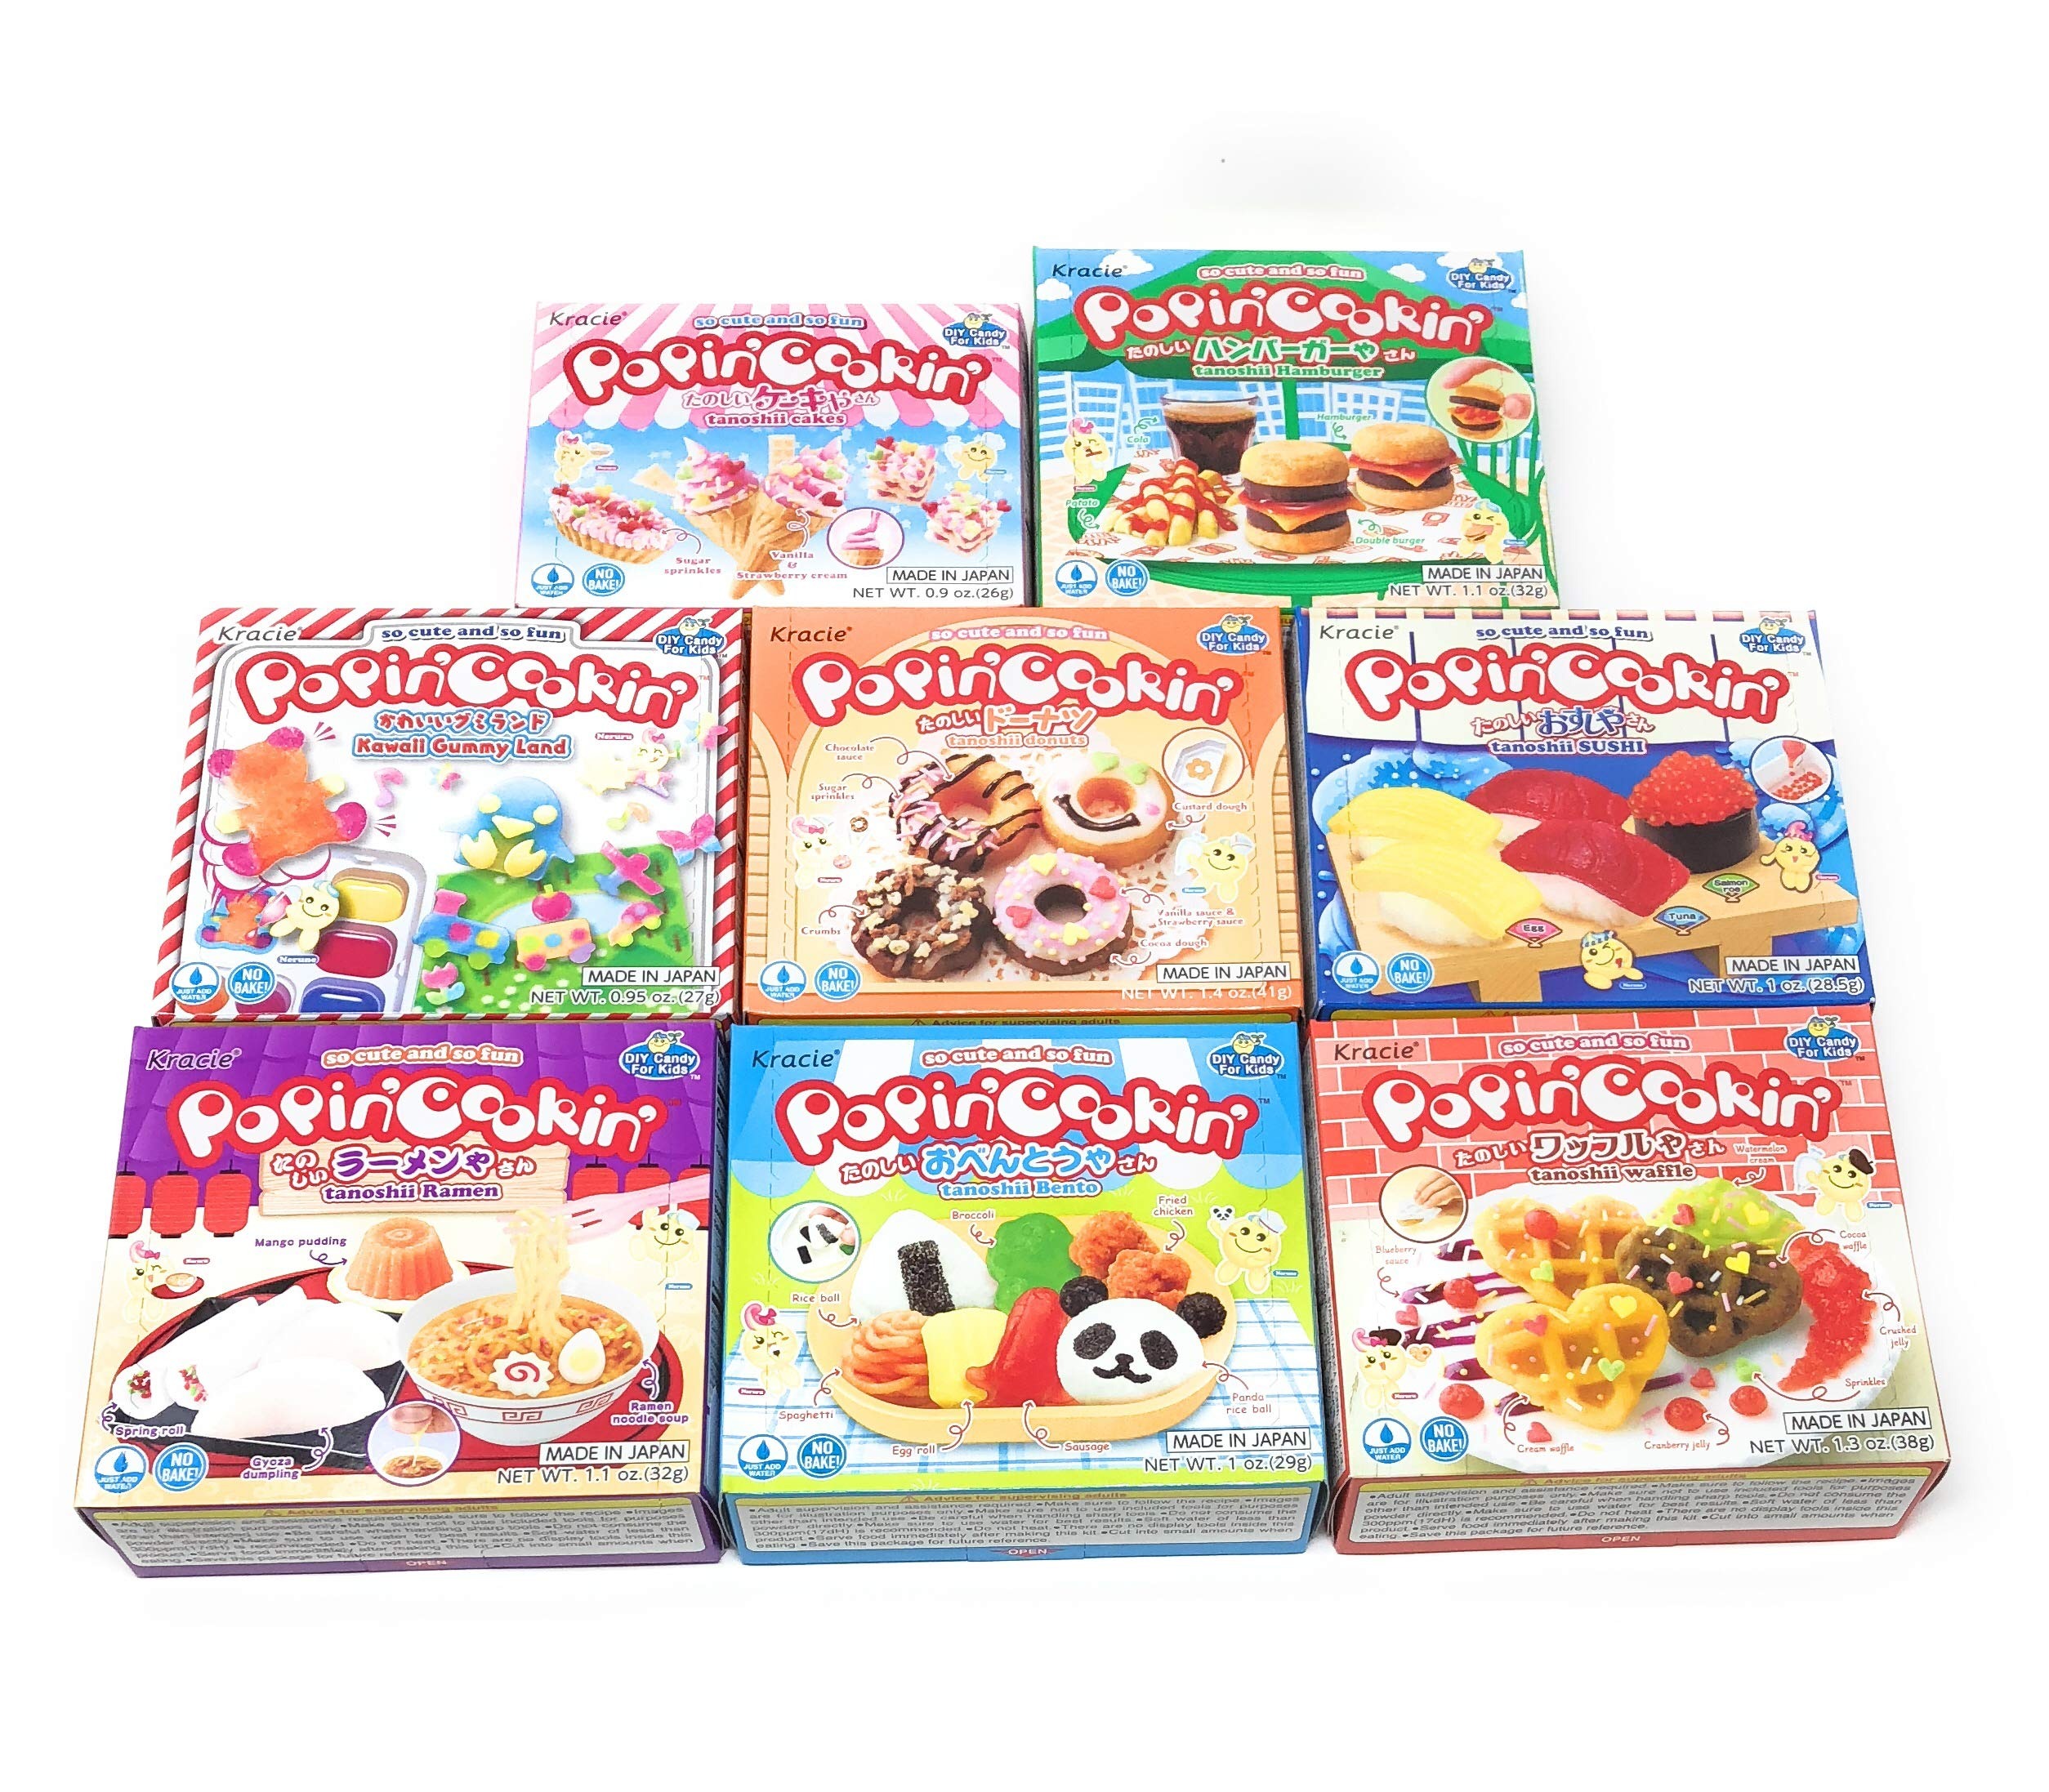
Item Name: Popin’ Cookin Diy Candy Kit (8 Pack Varieties) - Tanoshii Bento, Ramen and Waffle, Cakes, Sushi and Donuts, Hamburger, and Kawaii Gummy Land in Fusion Select Gift Box
Bullet Point 1: Popin Cookin DIY Candy for Kids 8 Pack Variety: Tanoshii Sushi, Cakes, and Donuts, Bento, Ramen and Waffle，Hamburger, and Kawaii Gummy Land
Bullet Point 2: Cultivates and enriches children’s abilities. Great for parties, cooking classes and activities with your kids
Bullet Point 3: Seller provide full refund if not packed in Fusion Select Gift Box. All Instruction in English
Bullet Point 4: Tanoshii Sushi allows you to make: Rice, Omelette, Tuna, Dried Seaweed, Salmon Roe. Omelette Sushi, Tuna Sushi and Salmon Roe Sushi Waffle allows you to make: Waffles, Craberries, Watermelon Cream, and Blueberry Sauce. Bento allows you to make Broccolli, Egg Roll, Sausage, Onigiri, Fried Chicken, Spaghetti and pack the entire Bento box. Ramen allows you to make: Mango Pudding, Ramen Toppings, Gyoza Dumpling, Spring Roll, and ramen!
Bullet Point 5: Hamburger box allows you to make: French Fries, Buns, Patty, Ketchup, and Cola. Donut allows you to make: Dough, Dounut, Vanilla Sauce, Strawberry Sauce, Chocolate Pen, and Decorate your own Donut.Cakes makes: Wafers, Vanilla & Strawberry Cream. Kawaii Gummy land makes: provides three primary colors however you make mix the colors and creates 10 different colors.
Product Description: 8 Pack Variety: Tanoshii Sushi, Cakes, and Donuts, Bento, Ramen and Waffle，Hamburger, and Kawaii Gummy Land 1. Tanoshii Sushi allows you to make: Rice, Omelette, Tuna, Dried Seaweed, Salmon Roe. Omelette Sushi, Tuna Sushi and Salmon Roe Sushi. 2. Waffle allows you to make: Waffles, Craberries, Watermelon Cream, and Blueberry Sauce. 3. Bento allows you to make Broccolli, Egg Roll, Sausage, Onigiri, Fried Chicken, Spaghetti and pack the entire Bento box. 4. Ramen allows you to make: Mango Pudding, Ramen Toppings, Gyoza Dumpling, Spring Roll, and ramen! 5. Hamburger box allows you to make: French Fries, Buns, Patty, Ketchup, and Cola. 6. Donut allows you to make: Dough, Dounut, Vanilla Sauce, Strawberry Sauce, Chocolate Pen, and Decorate your own Donut. 7. Cakes makes: Wafers, Vanilla & Strawberry Cream 8. Kawaii Gummy land makes: provides three primary colors however you make mix the colors and creates 10 different colors.
Value: 8.75
Unit: Ounce

Price: 34.99